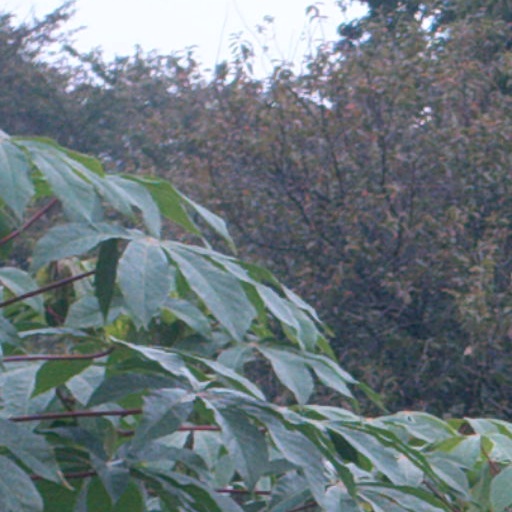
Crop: cassava